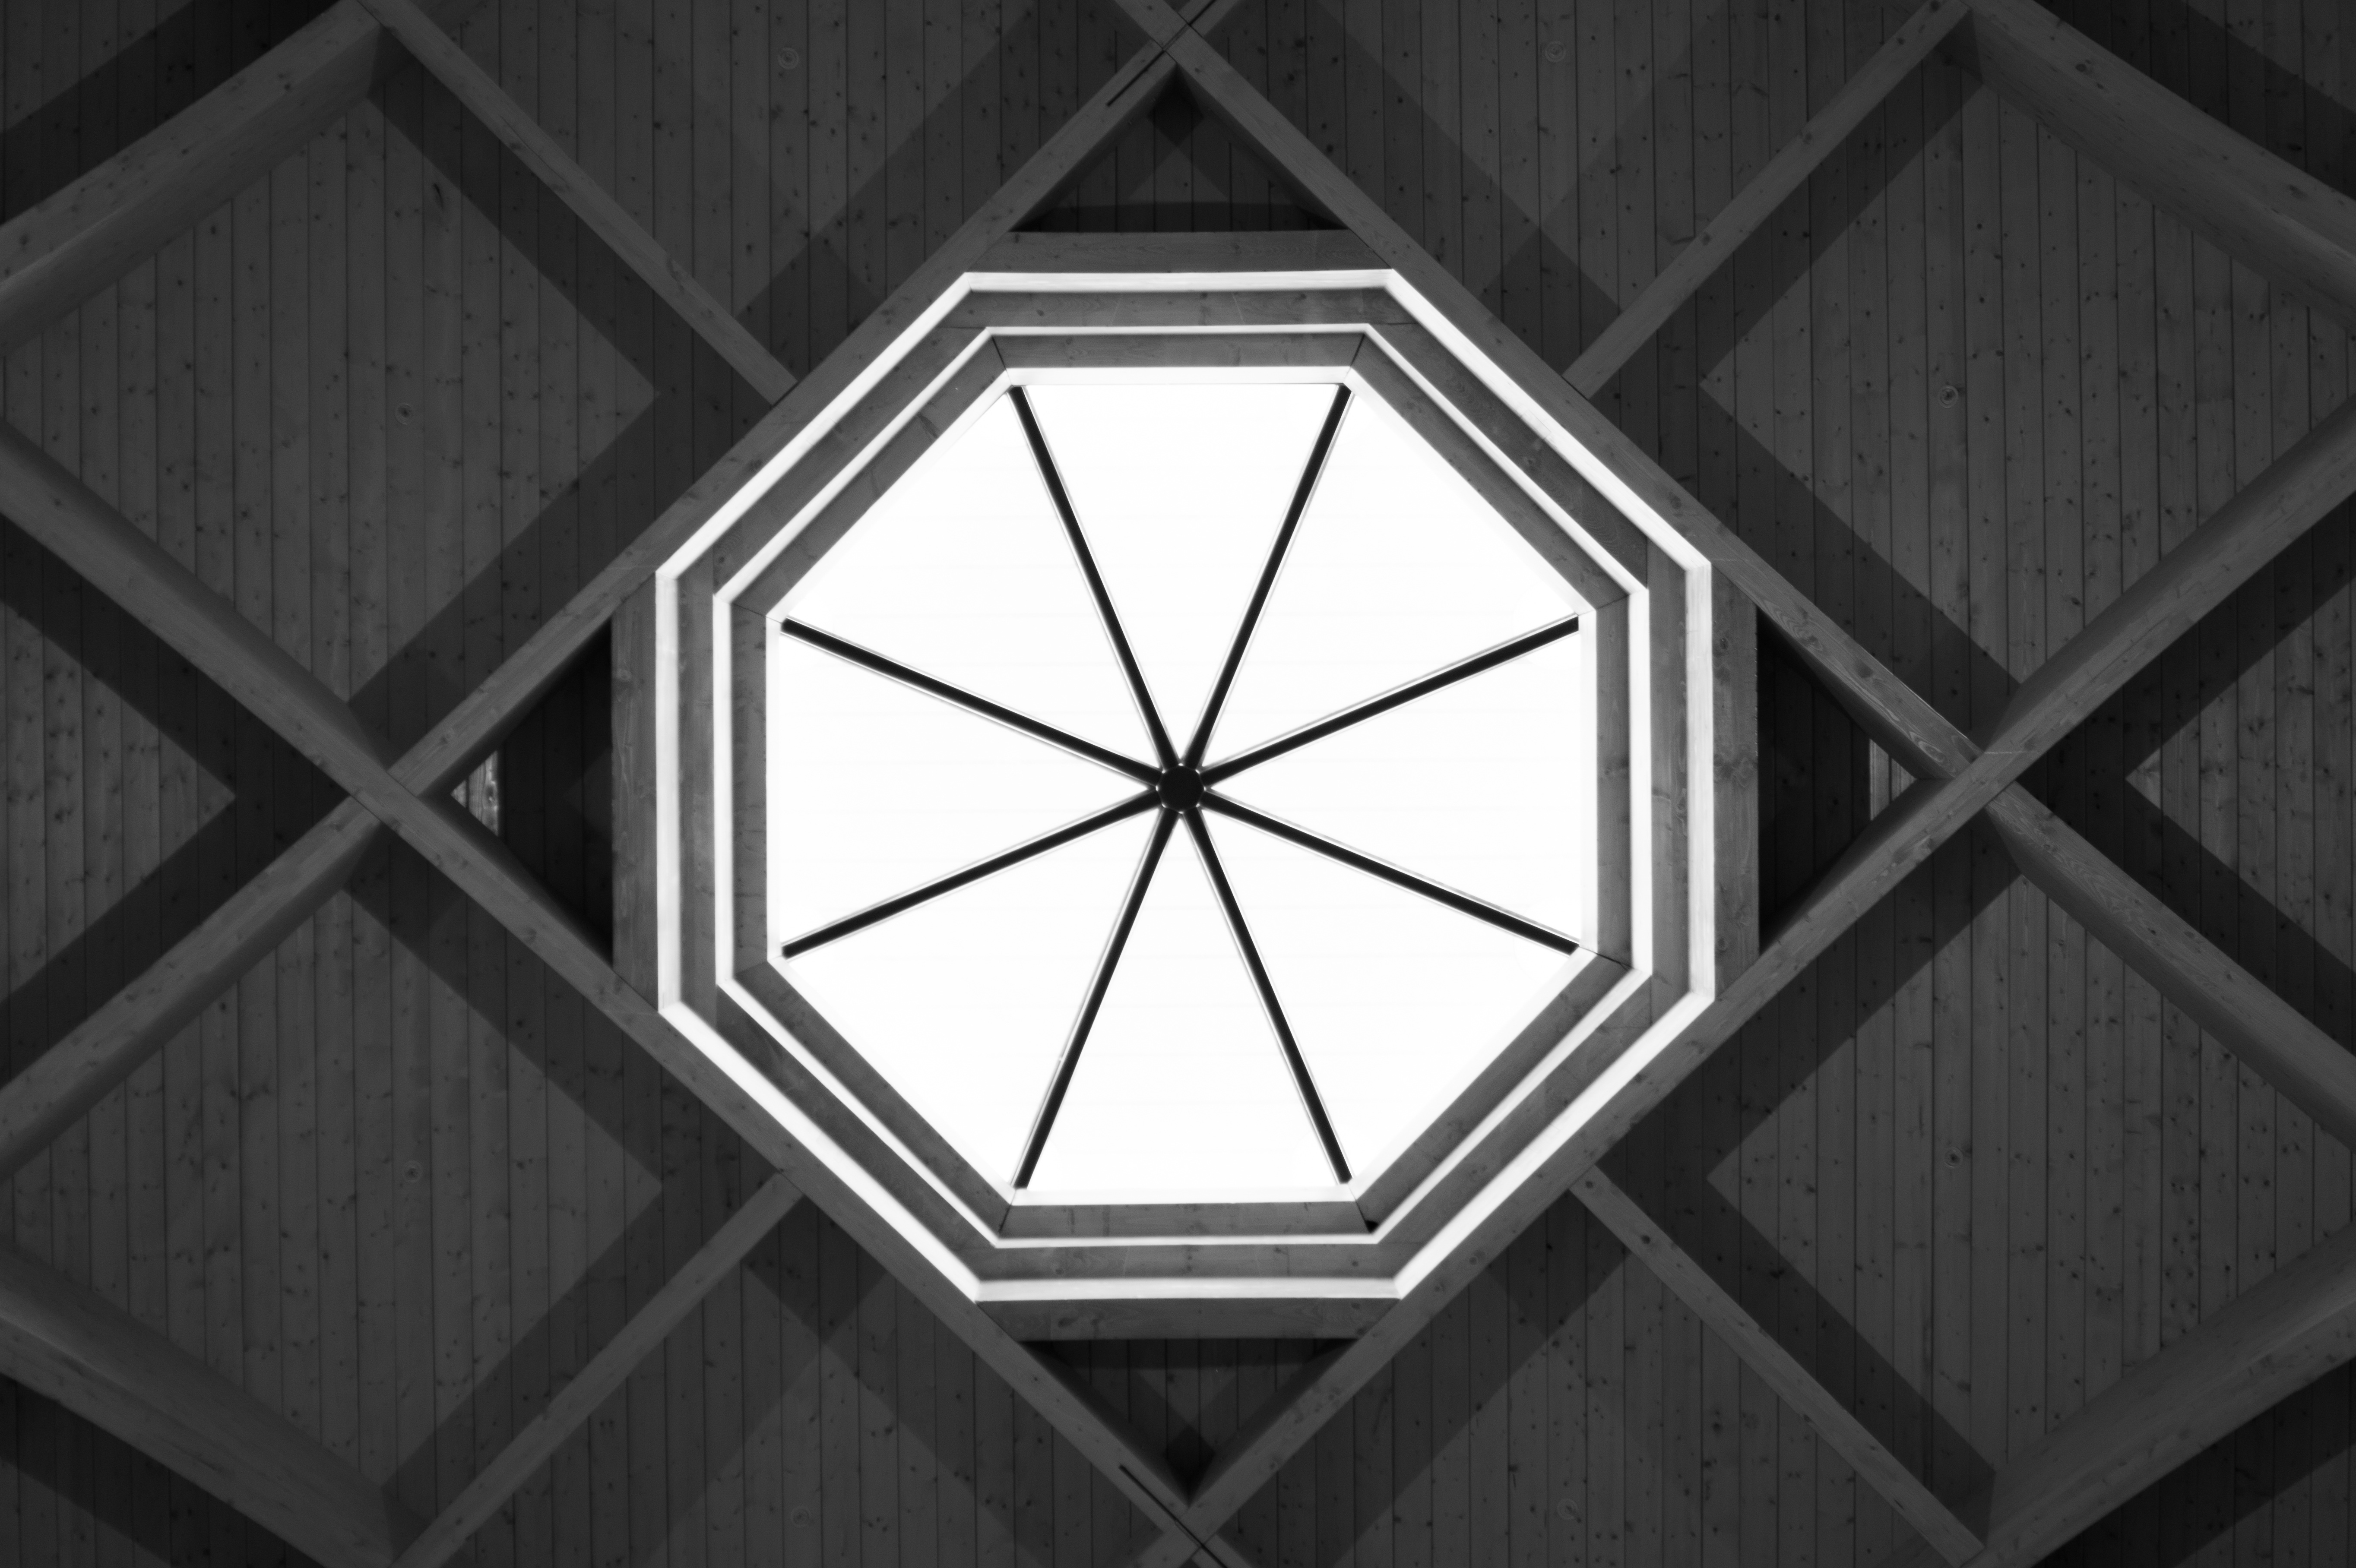
light, black and white, architecture, white, window, roof, building, ceiling, decoration, pattern, line, darkness, black, room, monochrome, lighting, decor, modern, circle, art, luxury, design, ornate, symmetry, elegant, contemporary, shape, octagon, daylighting, monochrome photography